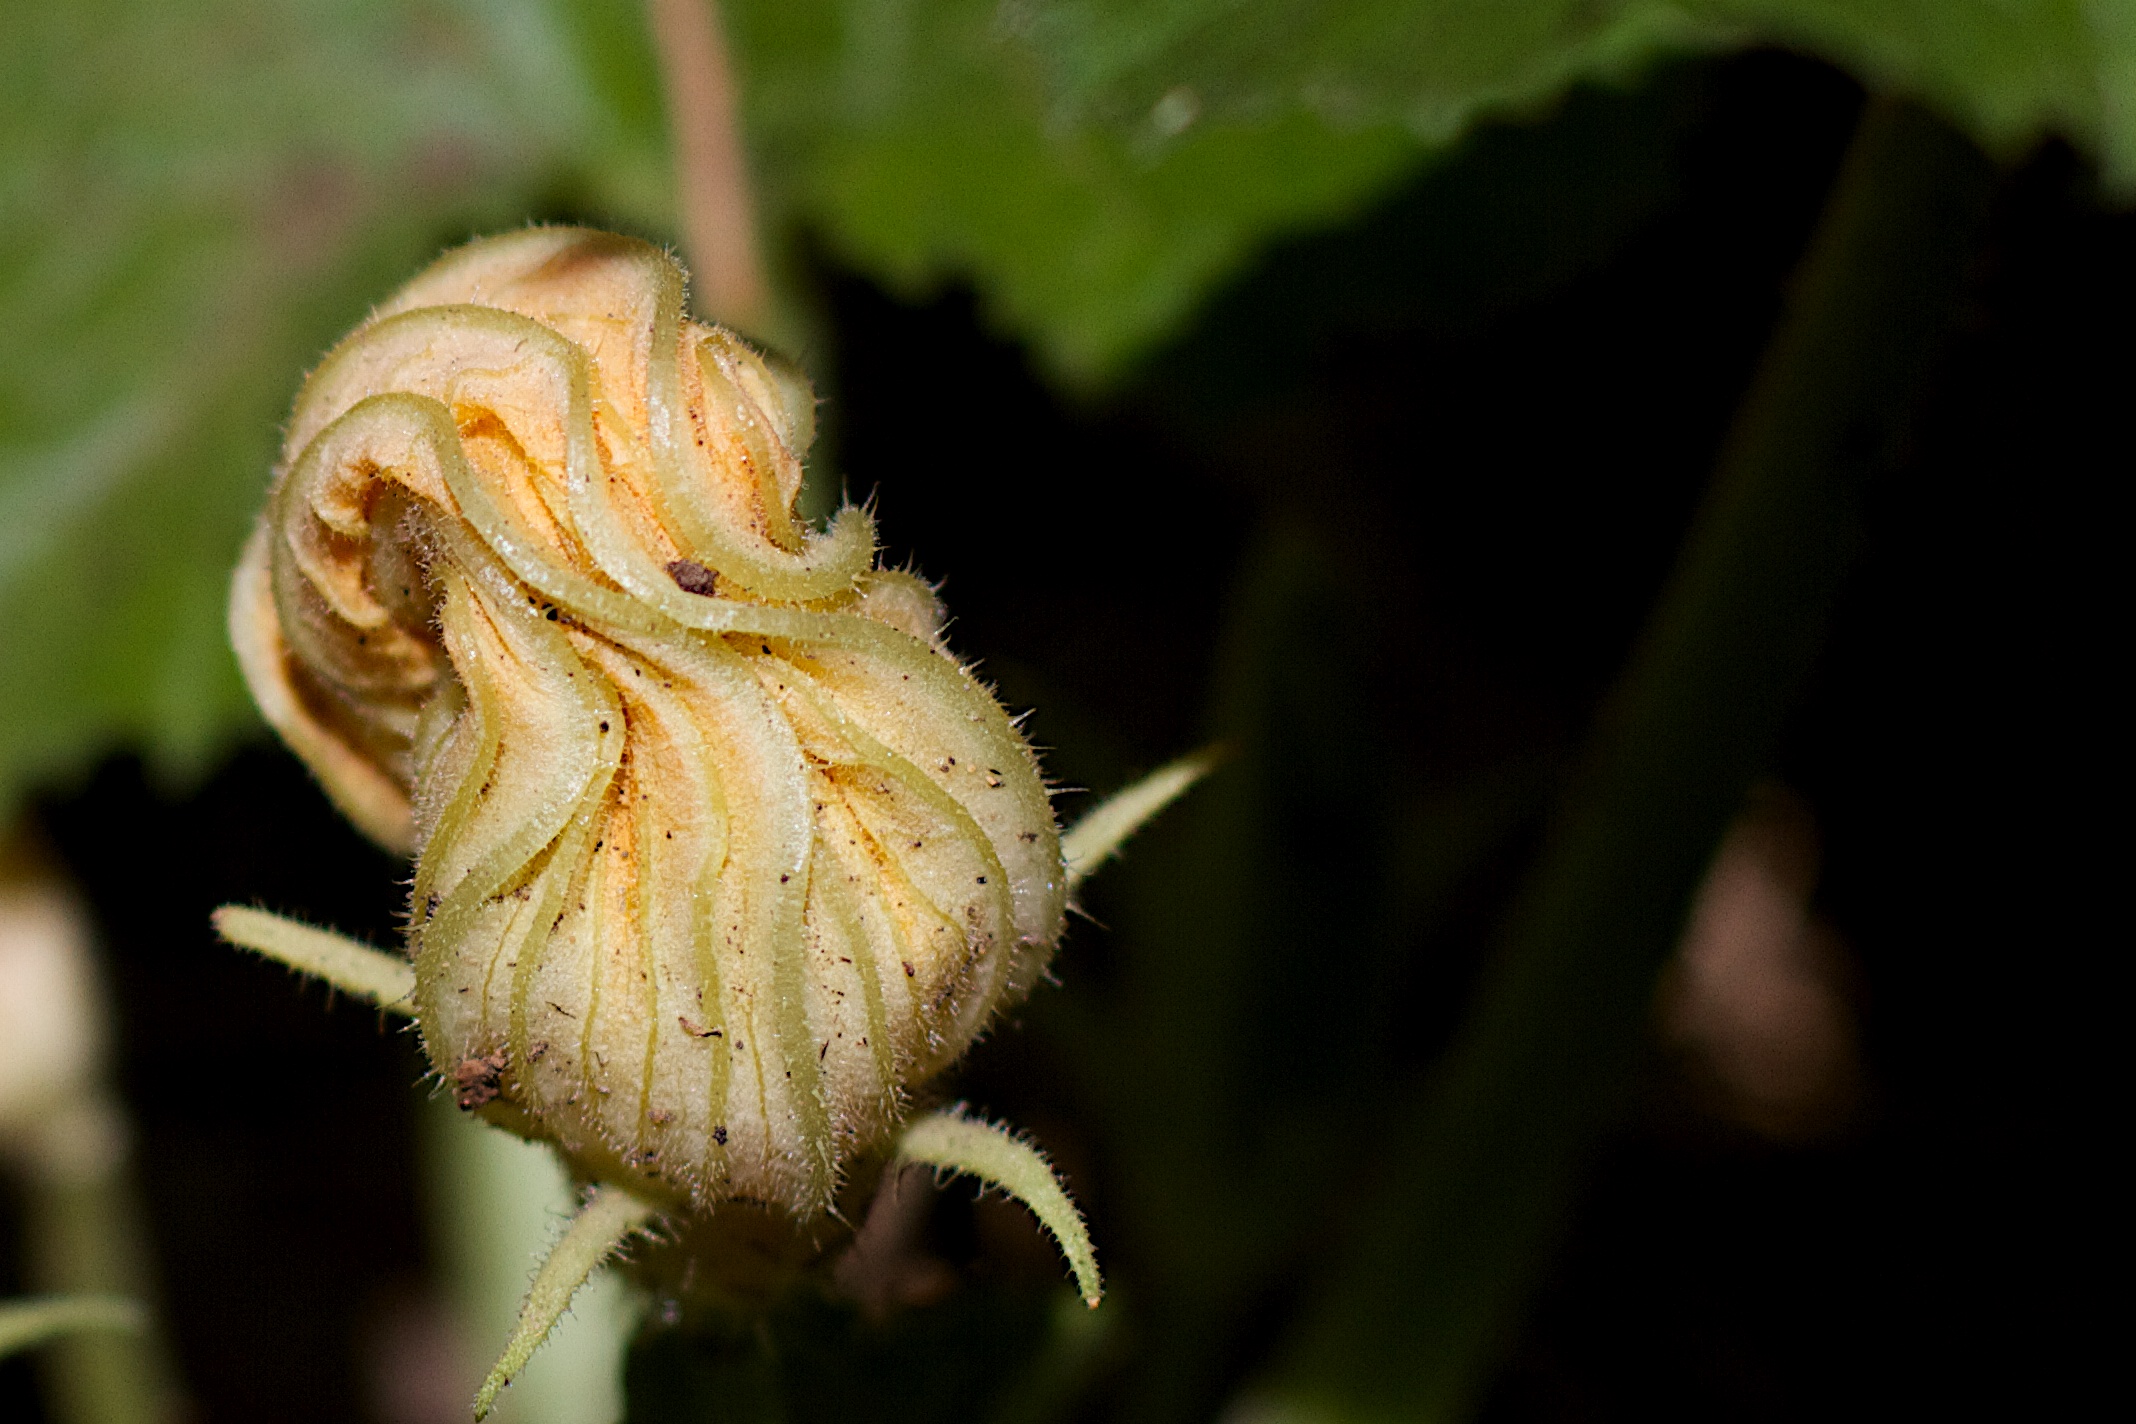
nature, plant, photography, leaf, flower, petal, green, botany, yellow, flora, wildflower, close up, bud, macro photography, flowering plant, plant stem, land plant